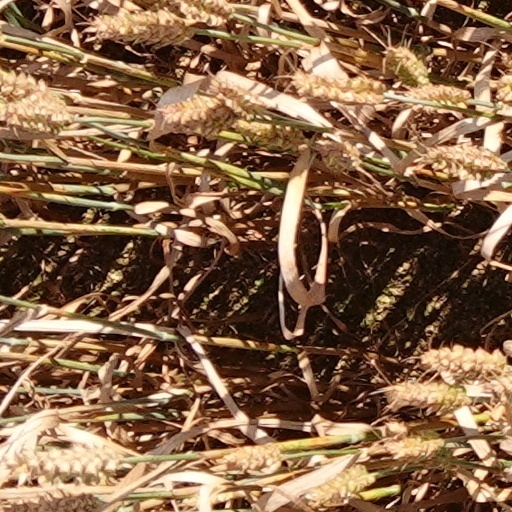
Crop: wheat